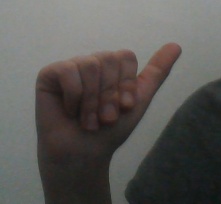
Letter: dhad